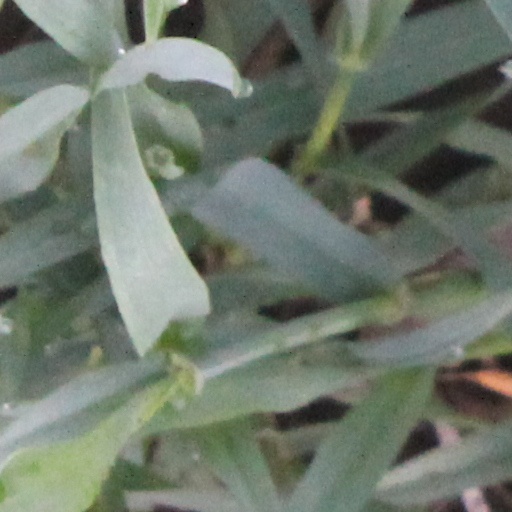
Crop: wheat